Renauld Williams

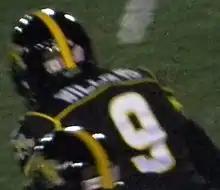
Williams in 2011

Renauld Duvall Williams (born February 23, 1981) is a former Canadian football linebacker. He was signed by the San Francisco 49ers as an undrafted free agent in 2004. He played college football at Hofstra. Williams was also a member of the Miami Dolphins, Cleveland Browns, New York Jets, Saskatchewan Roughriders, Pittsburgh Steelers, and Hamilton Tiger-Cats.